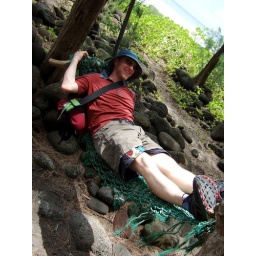
The ironwood trees near the black sand beach are filled with swings and ropes made from flotsam